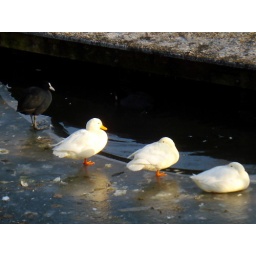
Koot (black) and ducks (white) perch by the warmth under the bridge to Hofwijck.